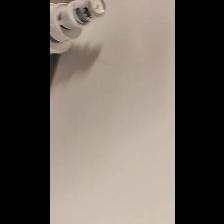
Label: NonHuman